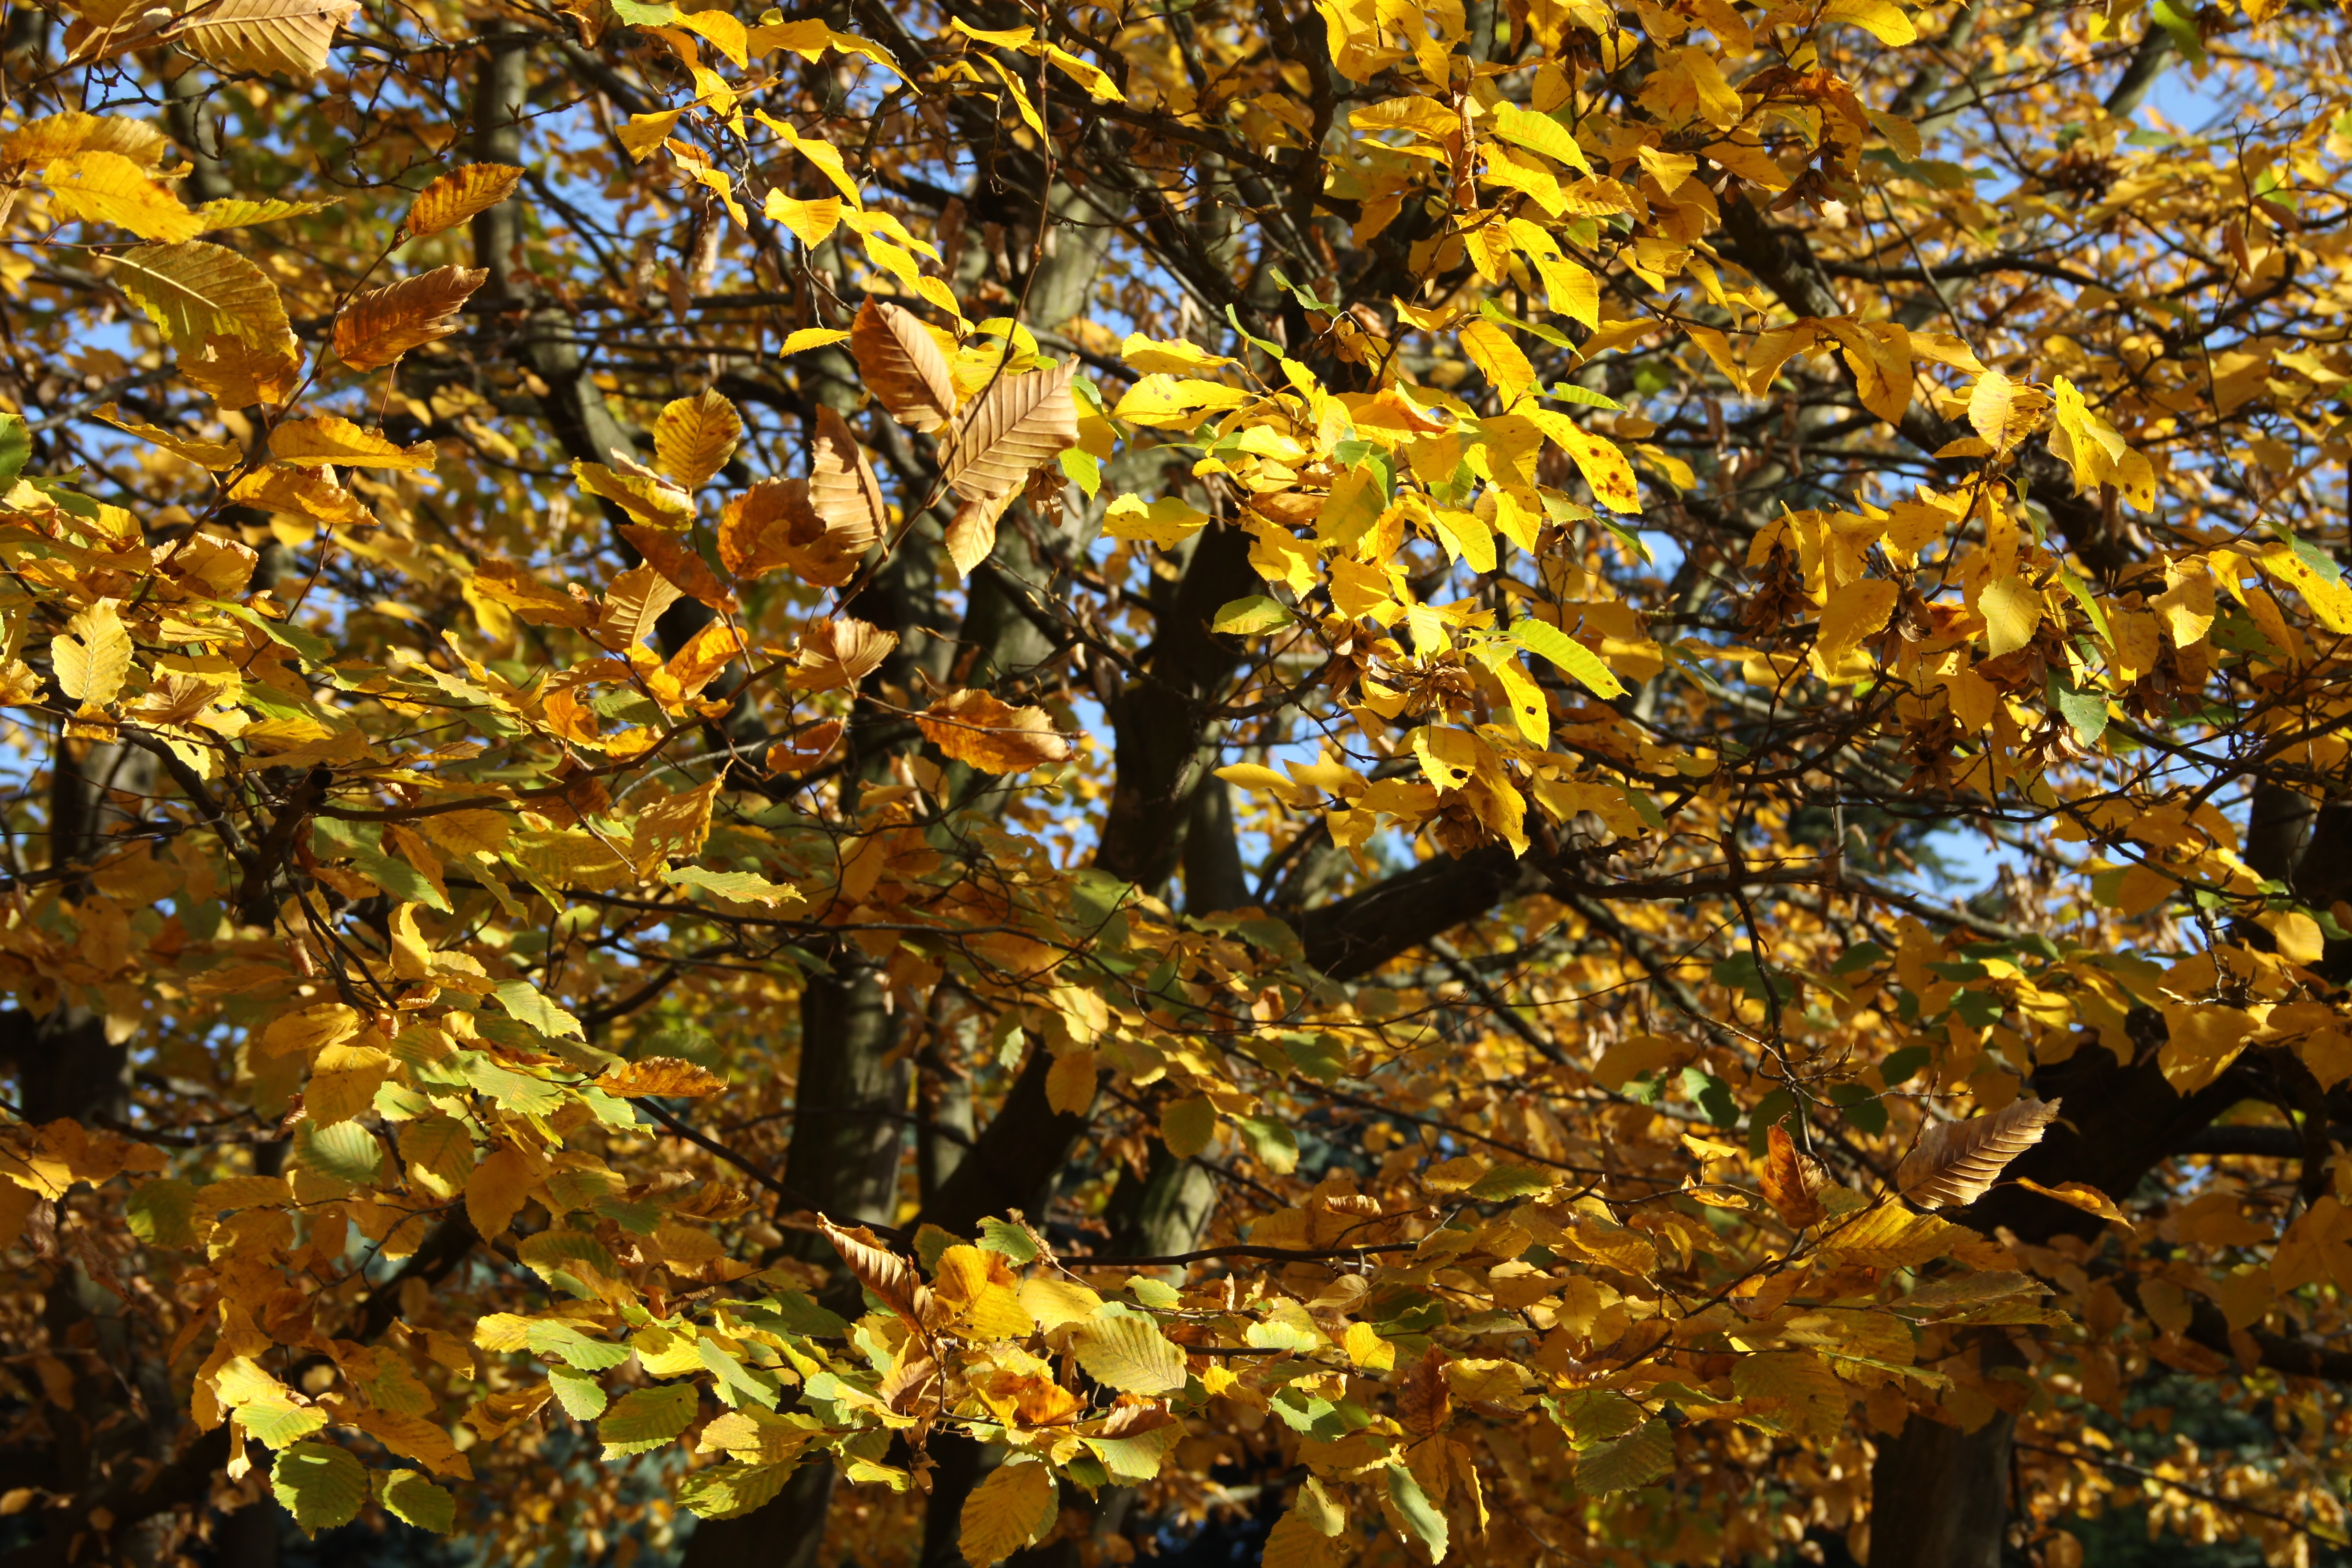
tree, nature, branch, plant, sunlight, leaf, fall, flower, color, autumn, park, yellow, season, maple tree, dead leaf, leaves, colors, deciduous, autumn leaf, autumn leaves, red leaf, maple leaves, dry leaves, golden autumn, carpet of leaves, flowering plant, maidenhair tree, art autumn, woody plant, land plant